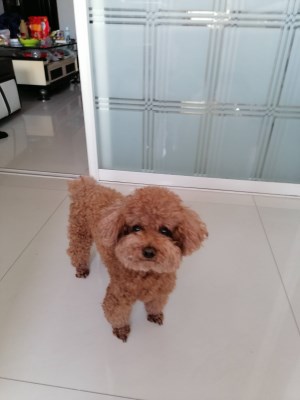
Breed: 7449-n000128-teddy